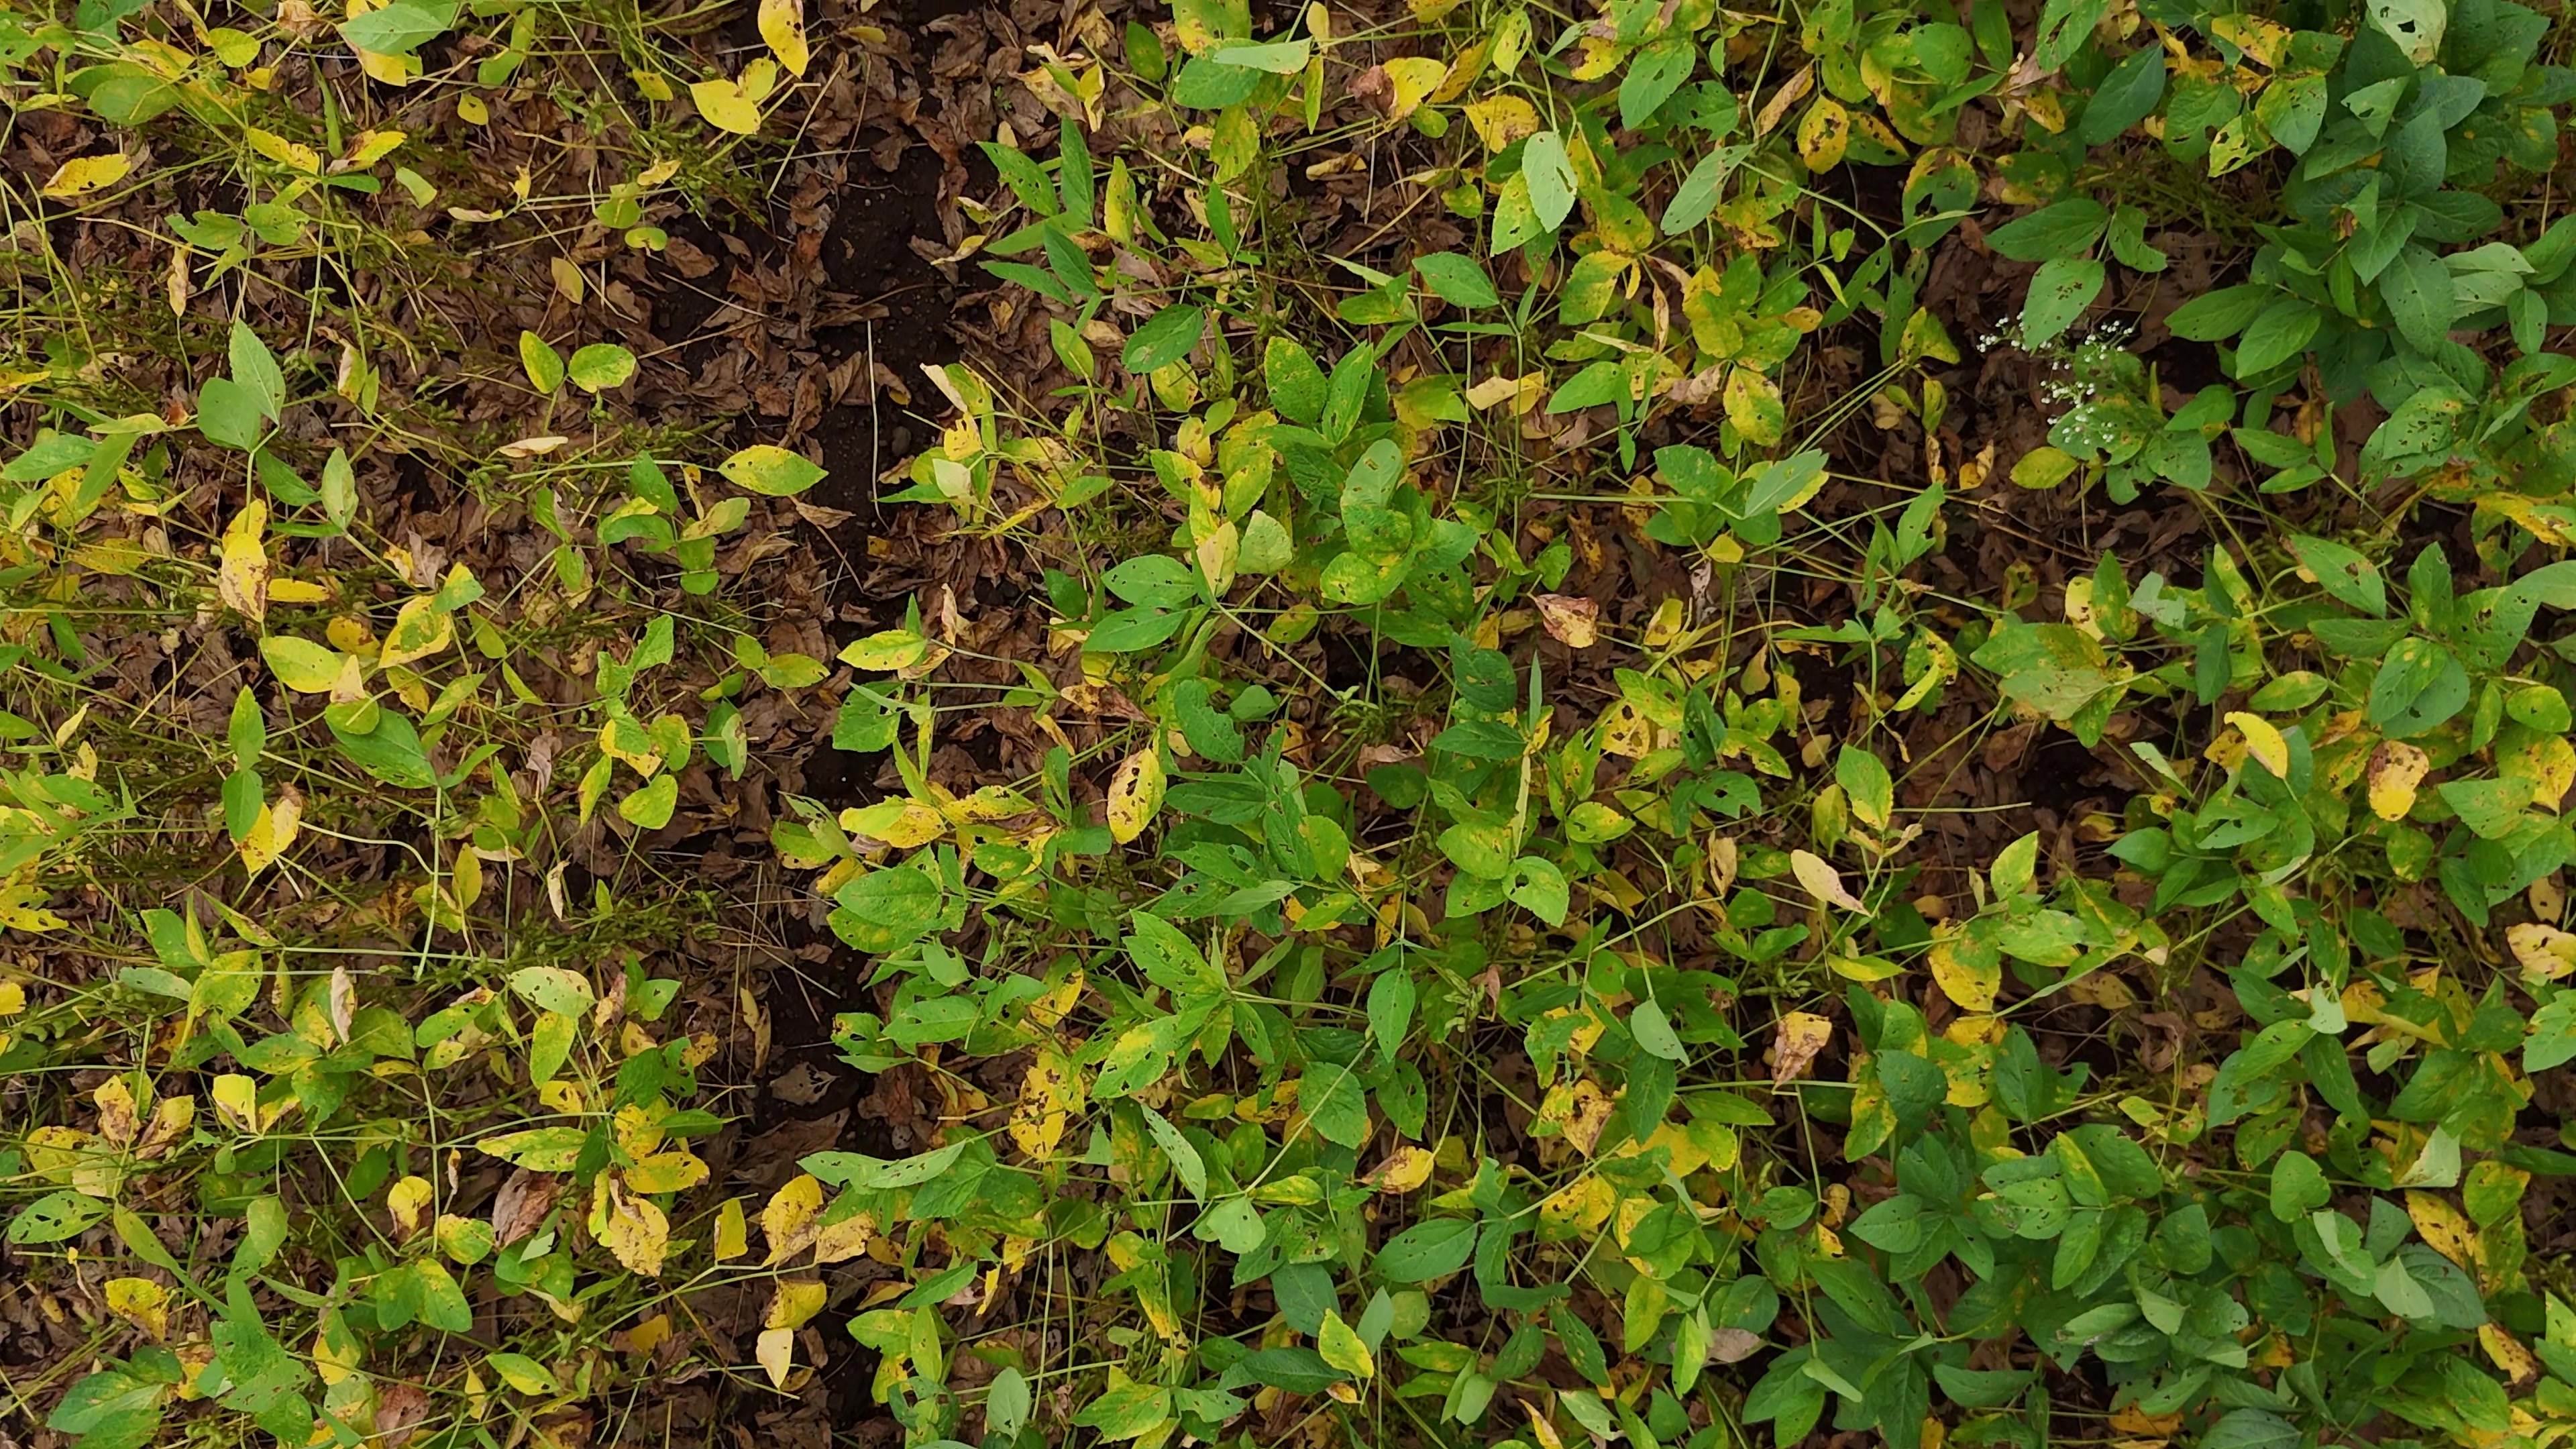
Label: Rust